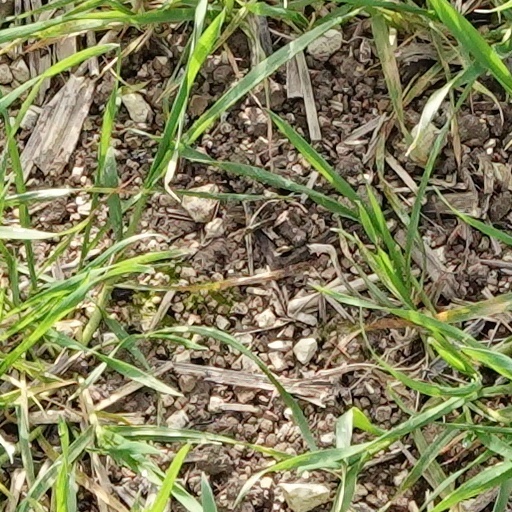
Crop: wheat